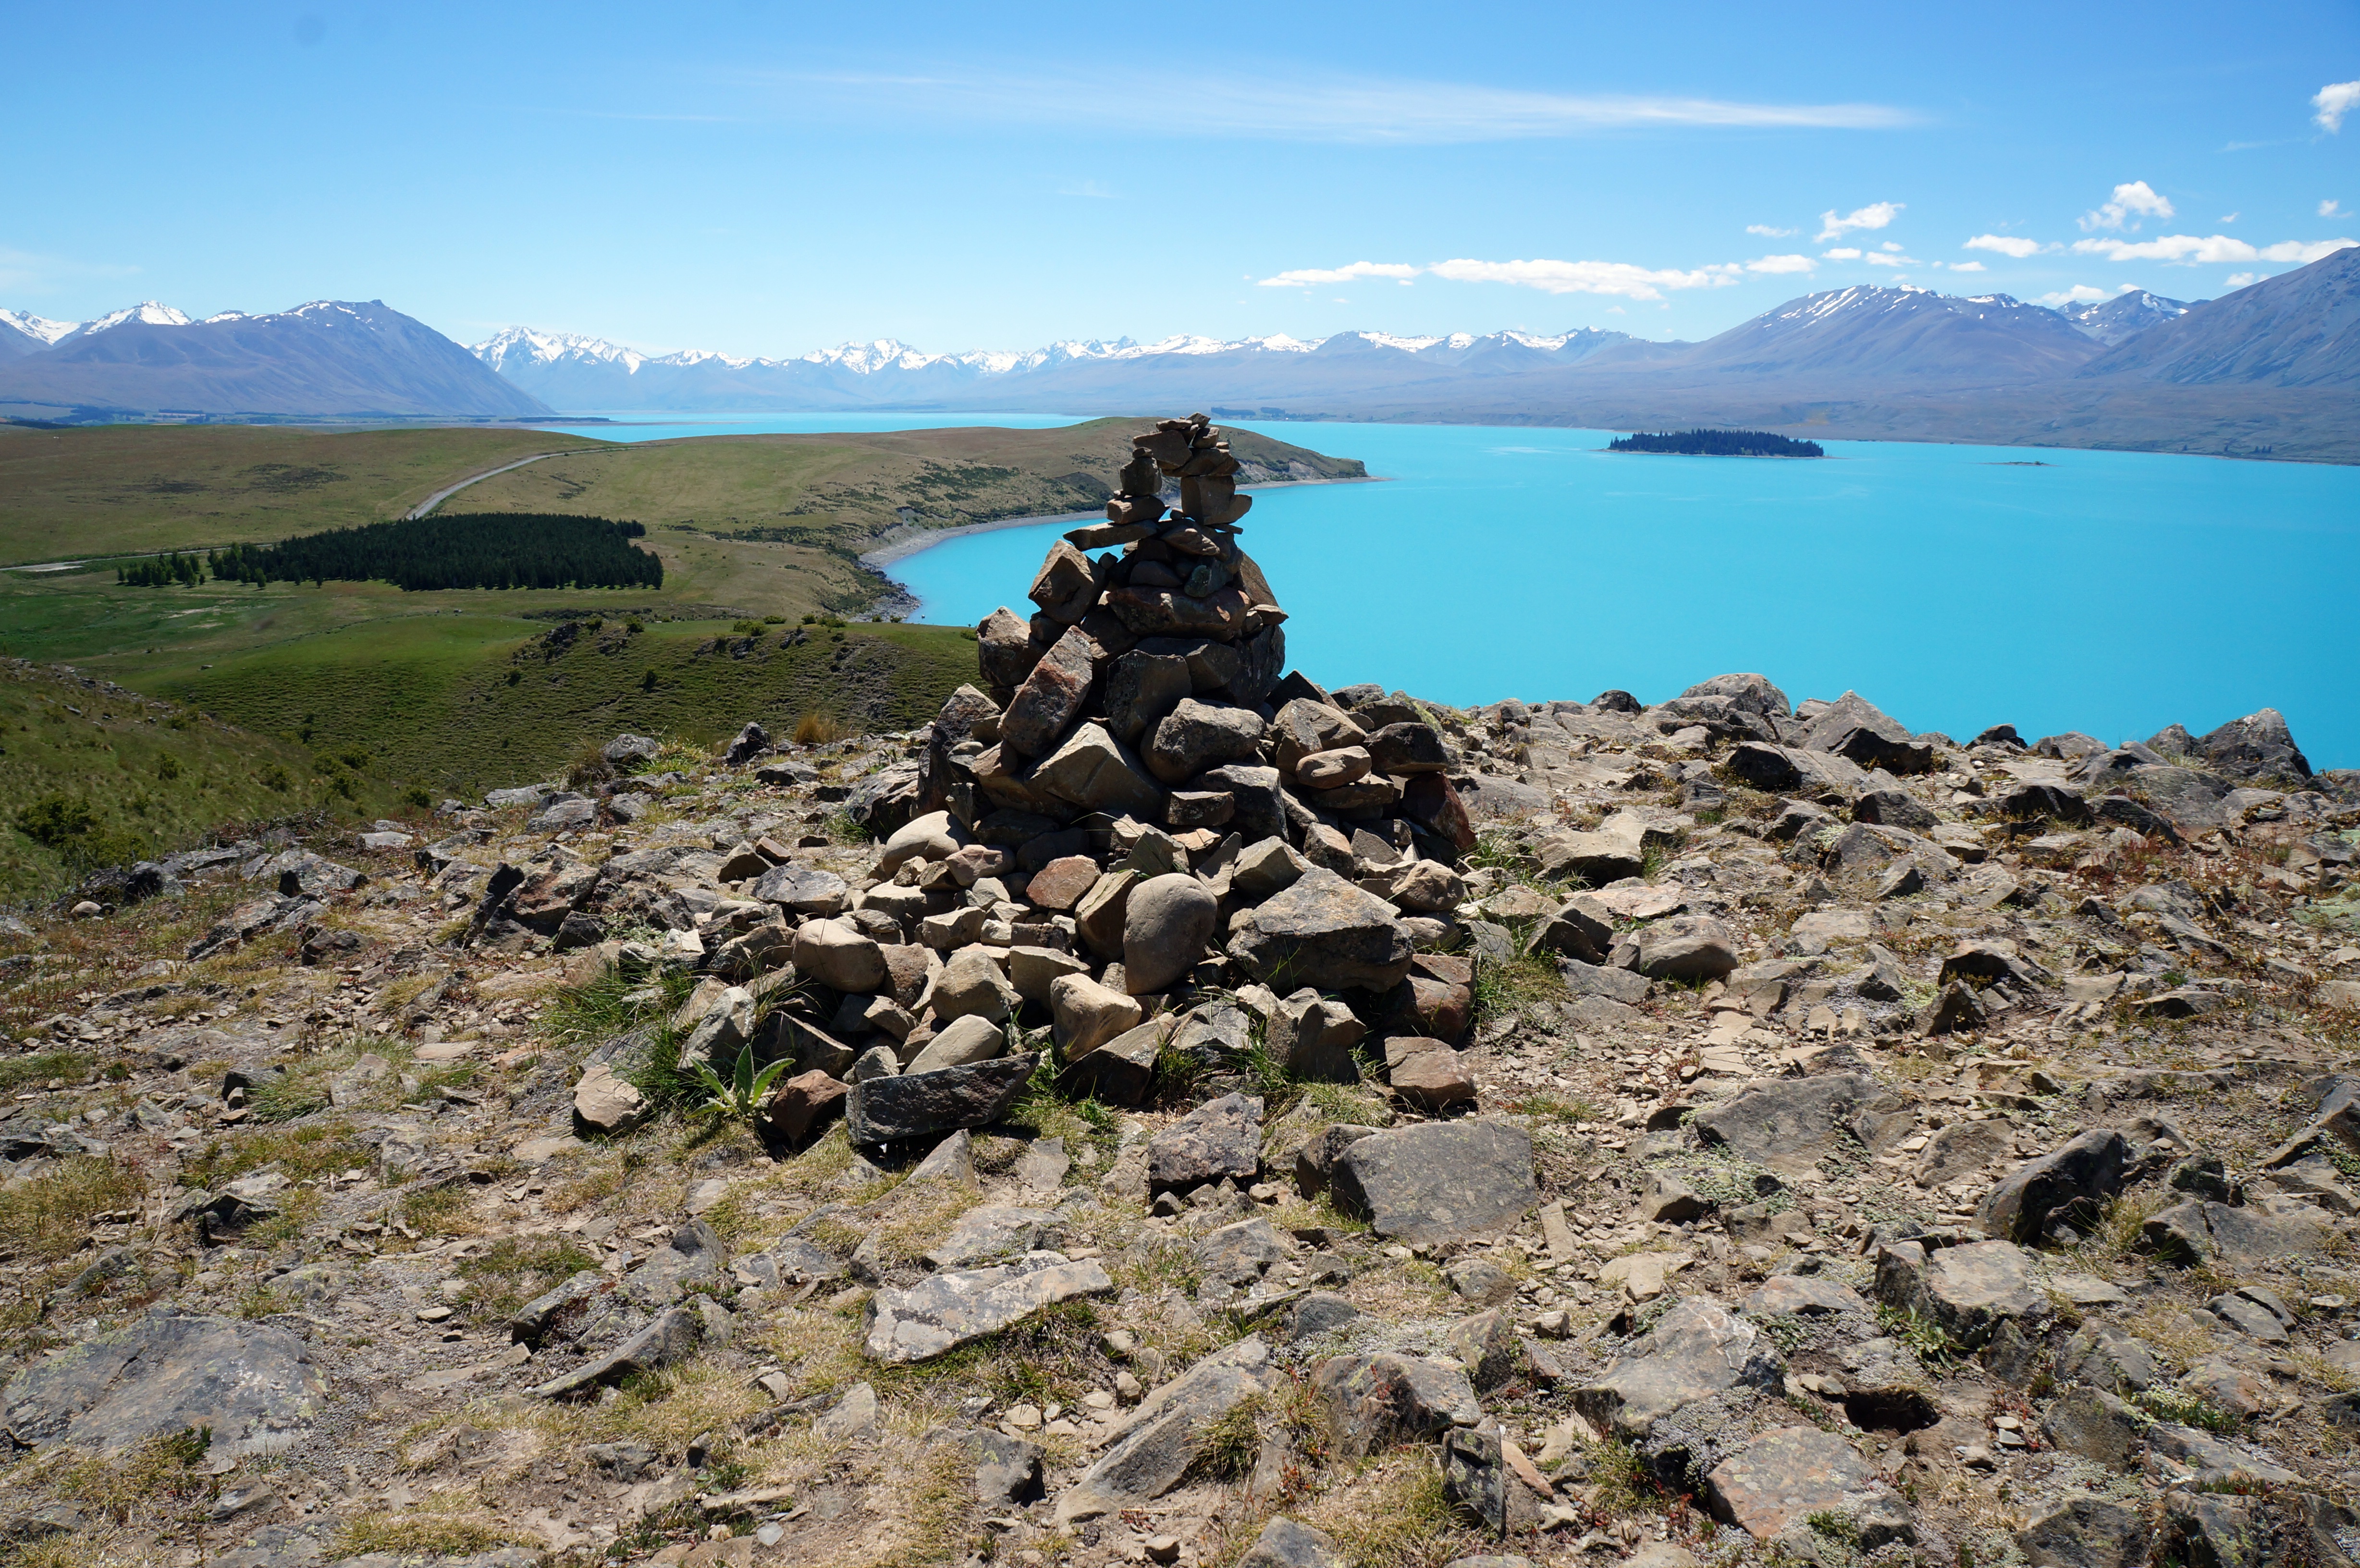
sea, coast, water, nature, rock, wilderness, walking, mountain, hiking, lake, adventure, view, wall, mountain range, cliff, pile, symbol, terrain, ridge, summit, sculpture, stones, geology, mountains, outlook, cairn, plateau, wide, fell, loch, distant, stone sculpture, geographical feature, mountainous landforms